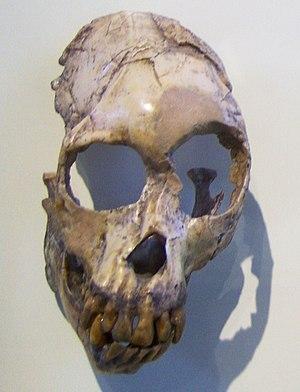
Rusinga, d'origine volcanique, est une île du lac Victoria située à l'est de l'île de Mfangano dans le comté de Homa Bay au Kenya connue pour ses découvertes préhistoriques et paléontologiques de premières importances.